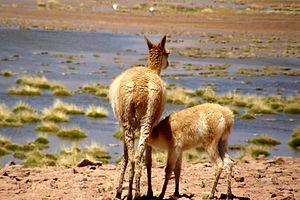
Vigogne ( Vicugna vicugna) allaitant son petit photo prise à la vega de Putana, comuna de San Pedro de Atacama, provincia d'El Loa, Región II, Chile.
L’Altiplano, qui signifie « plaine d’altitude » en espagnol, situé au cœur de la cordillère des Andes, est la plus haute région habitée au monde après le plateau tibétain. Il s'étend sur près de 1 500 kilomètres de long, à une altitude moyenne de 3 300 m.
La vigogne est une espèce de mammifères d'Amérique du Sud qui vit sur les hauts plateaux de la cordillère des Andes. Tout comme l'alpaga, la vigogne appartient au genre Vicugna, au sein de la famille des camélidés. Une étude récente montre que, malgré quelques croisements, le lama, animal domestique, descend du guanaco, animal sauvage, alors que l'alpaga, animal domestique, descend de la vigogne, animal sauvage. La laine de sa toison particulièrement fine est utilisée pour fabriquer des vêtements de luxe.